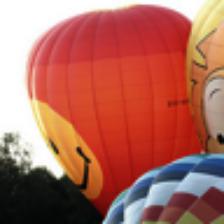
Label: NonHuman